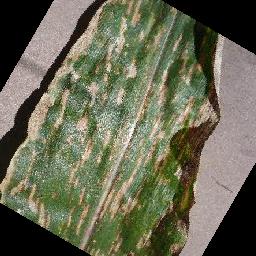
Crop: corn
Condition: (maize)_cercospora_spot_gray_spot